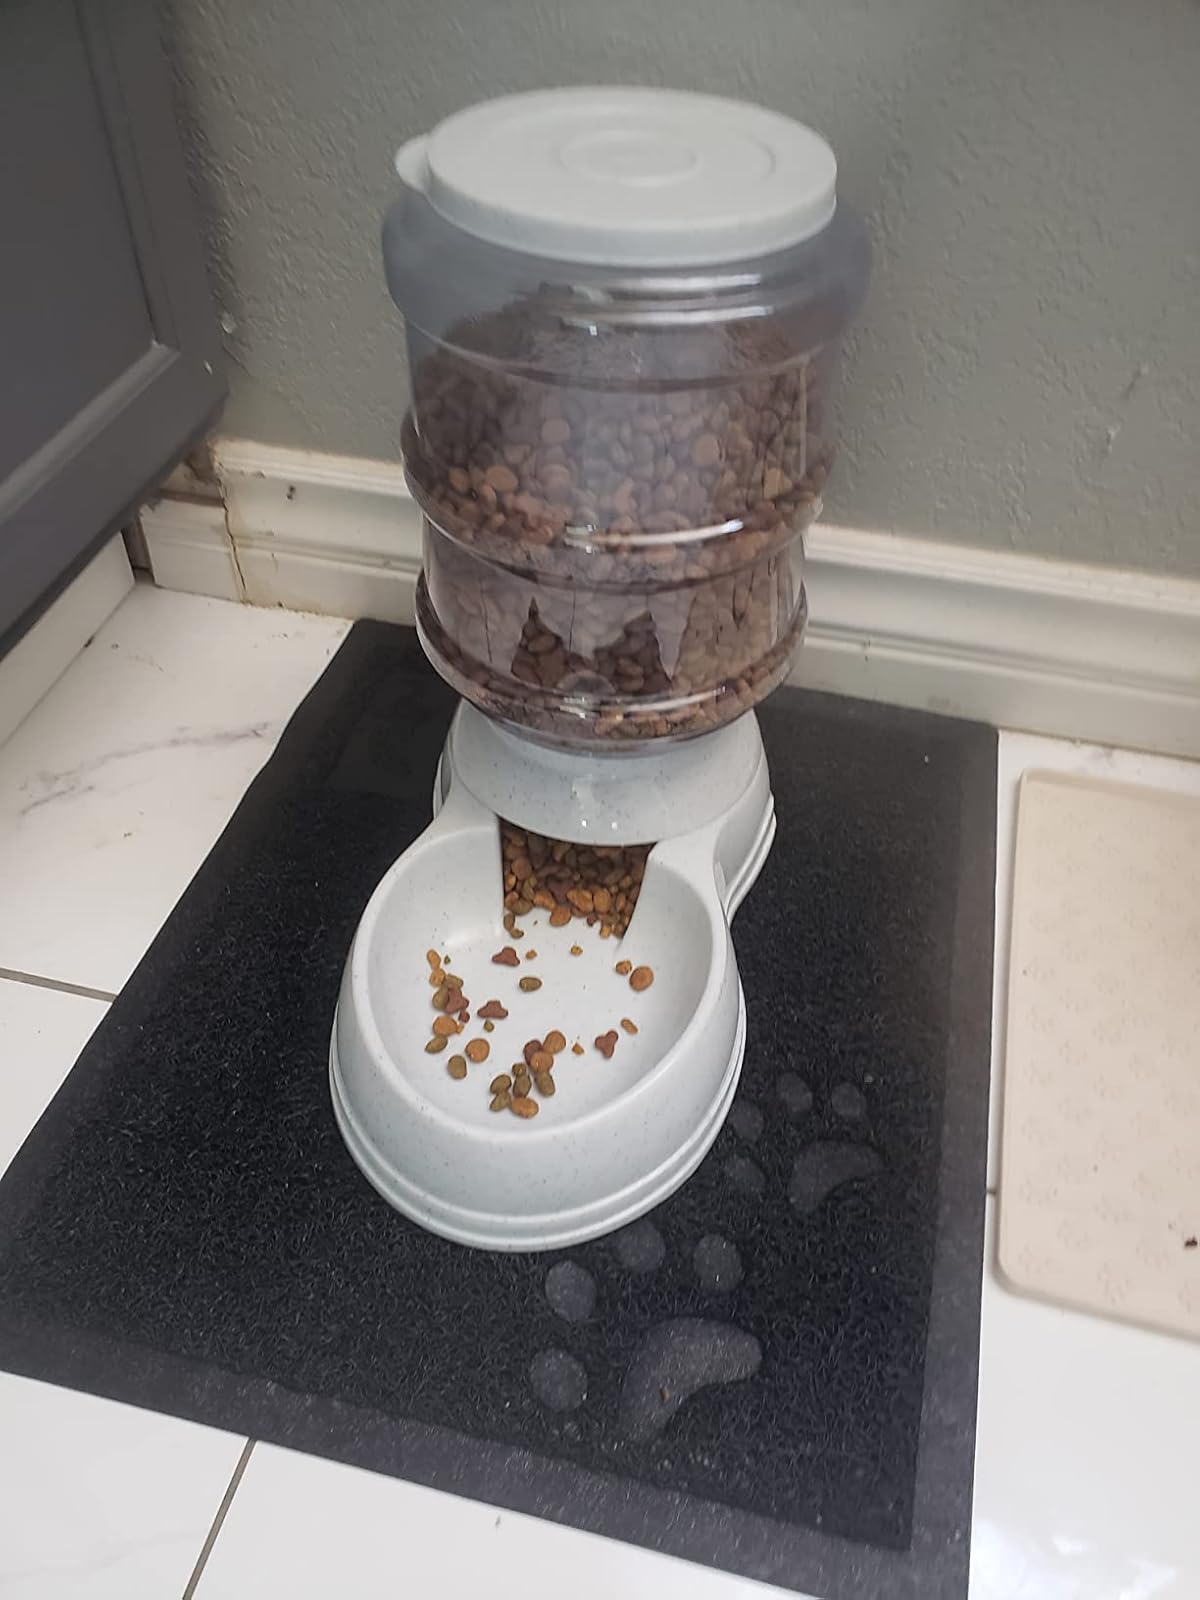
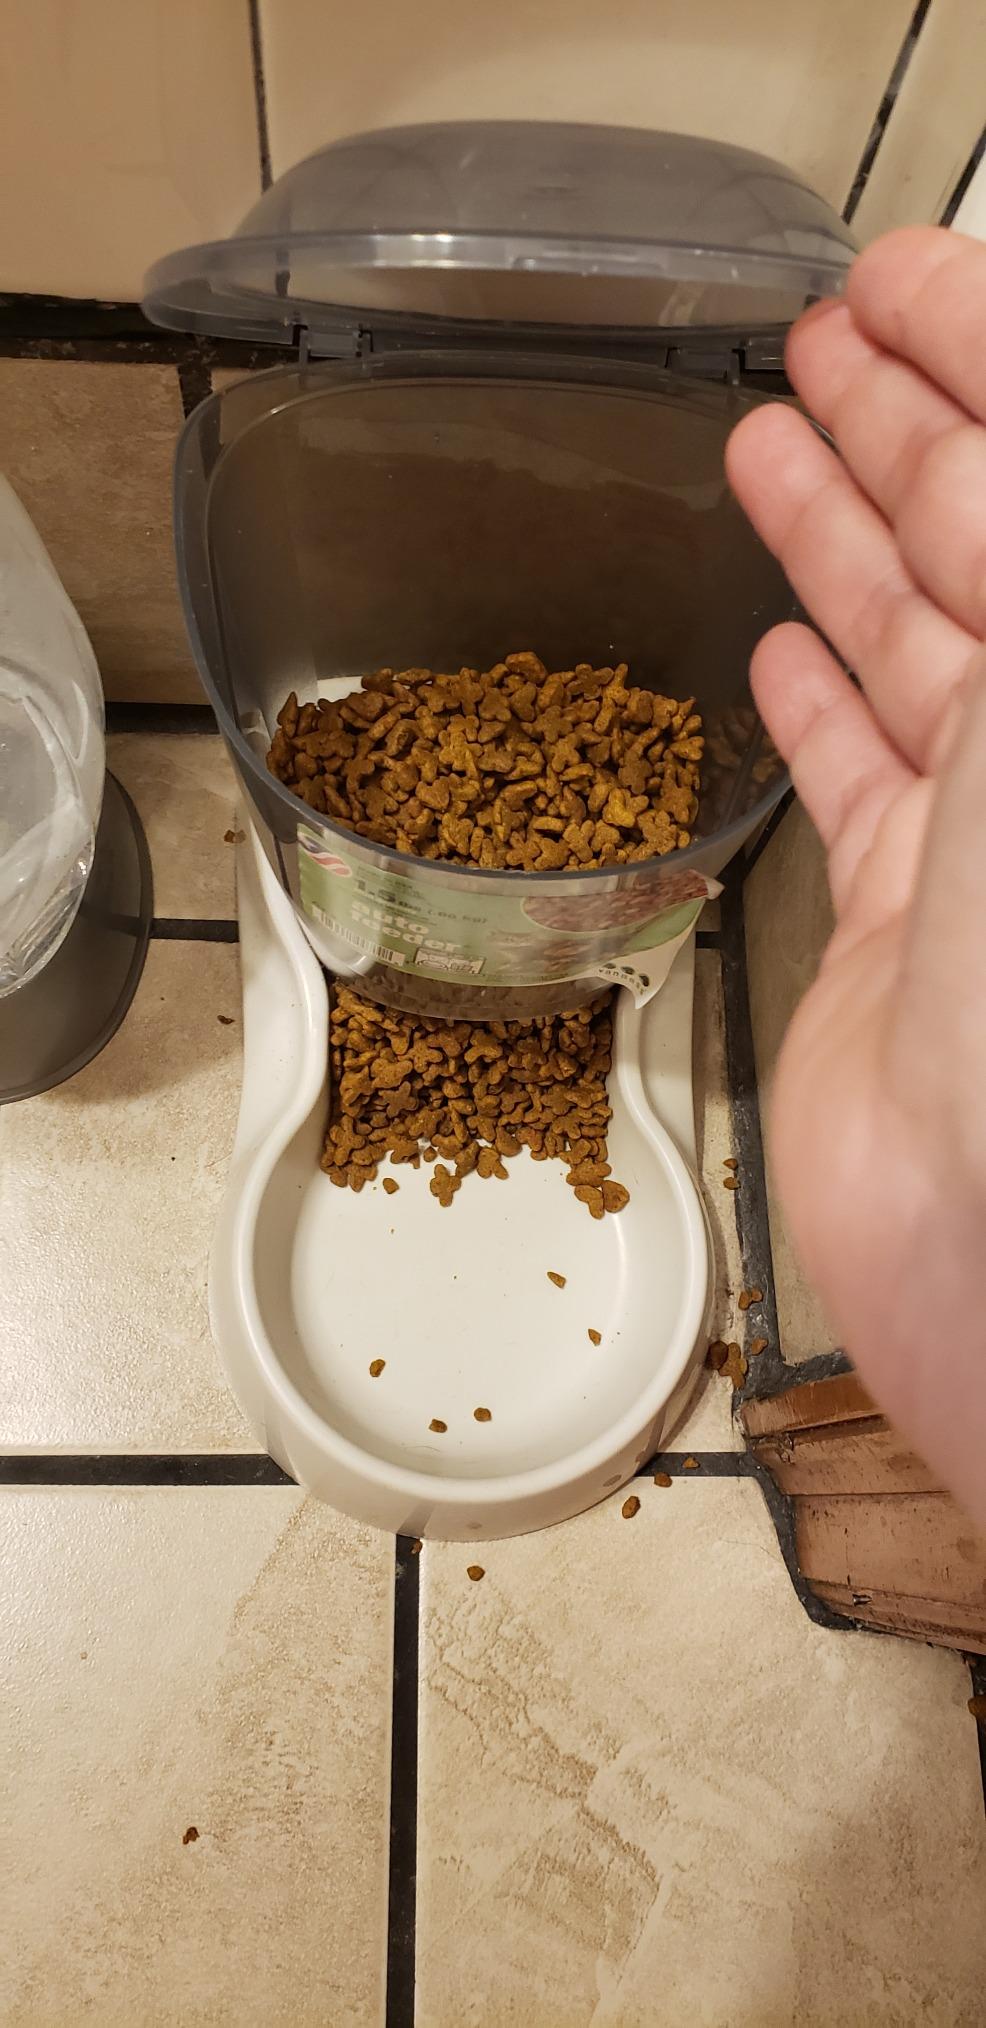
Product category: items_feeder
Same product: no